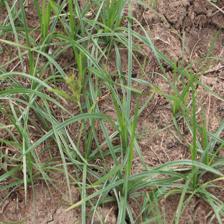
Label: Grass